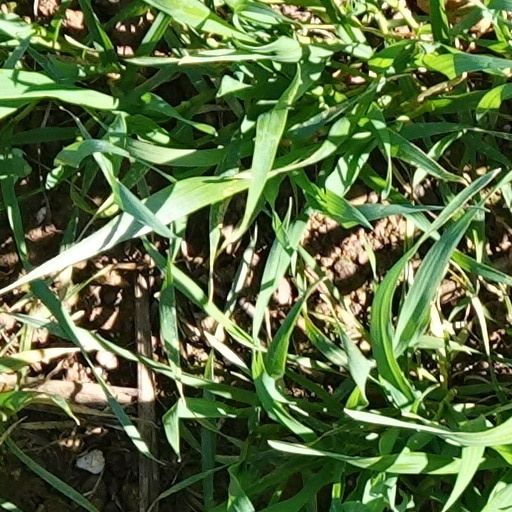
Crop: wheat